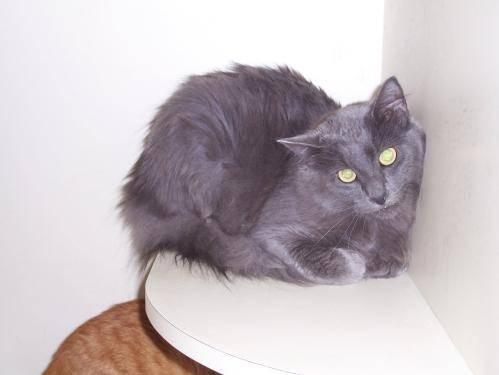
cat